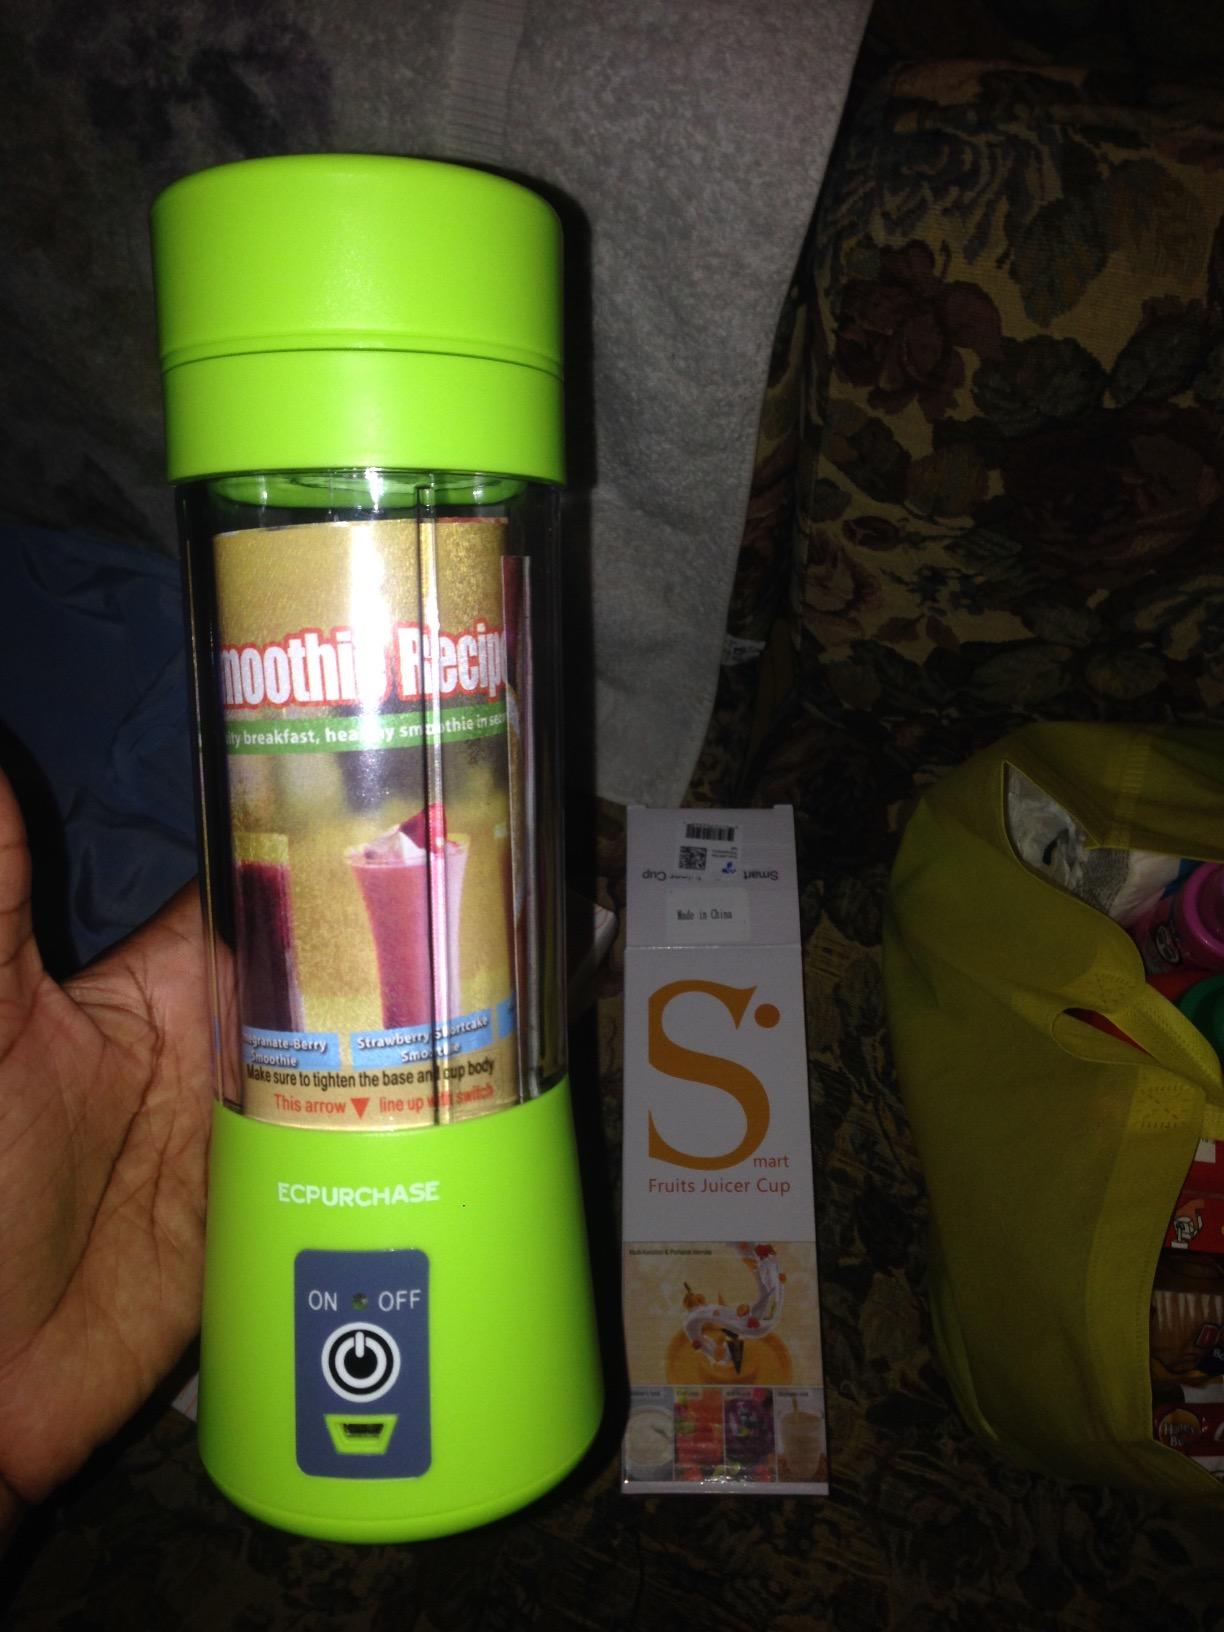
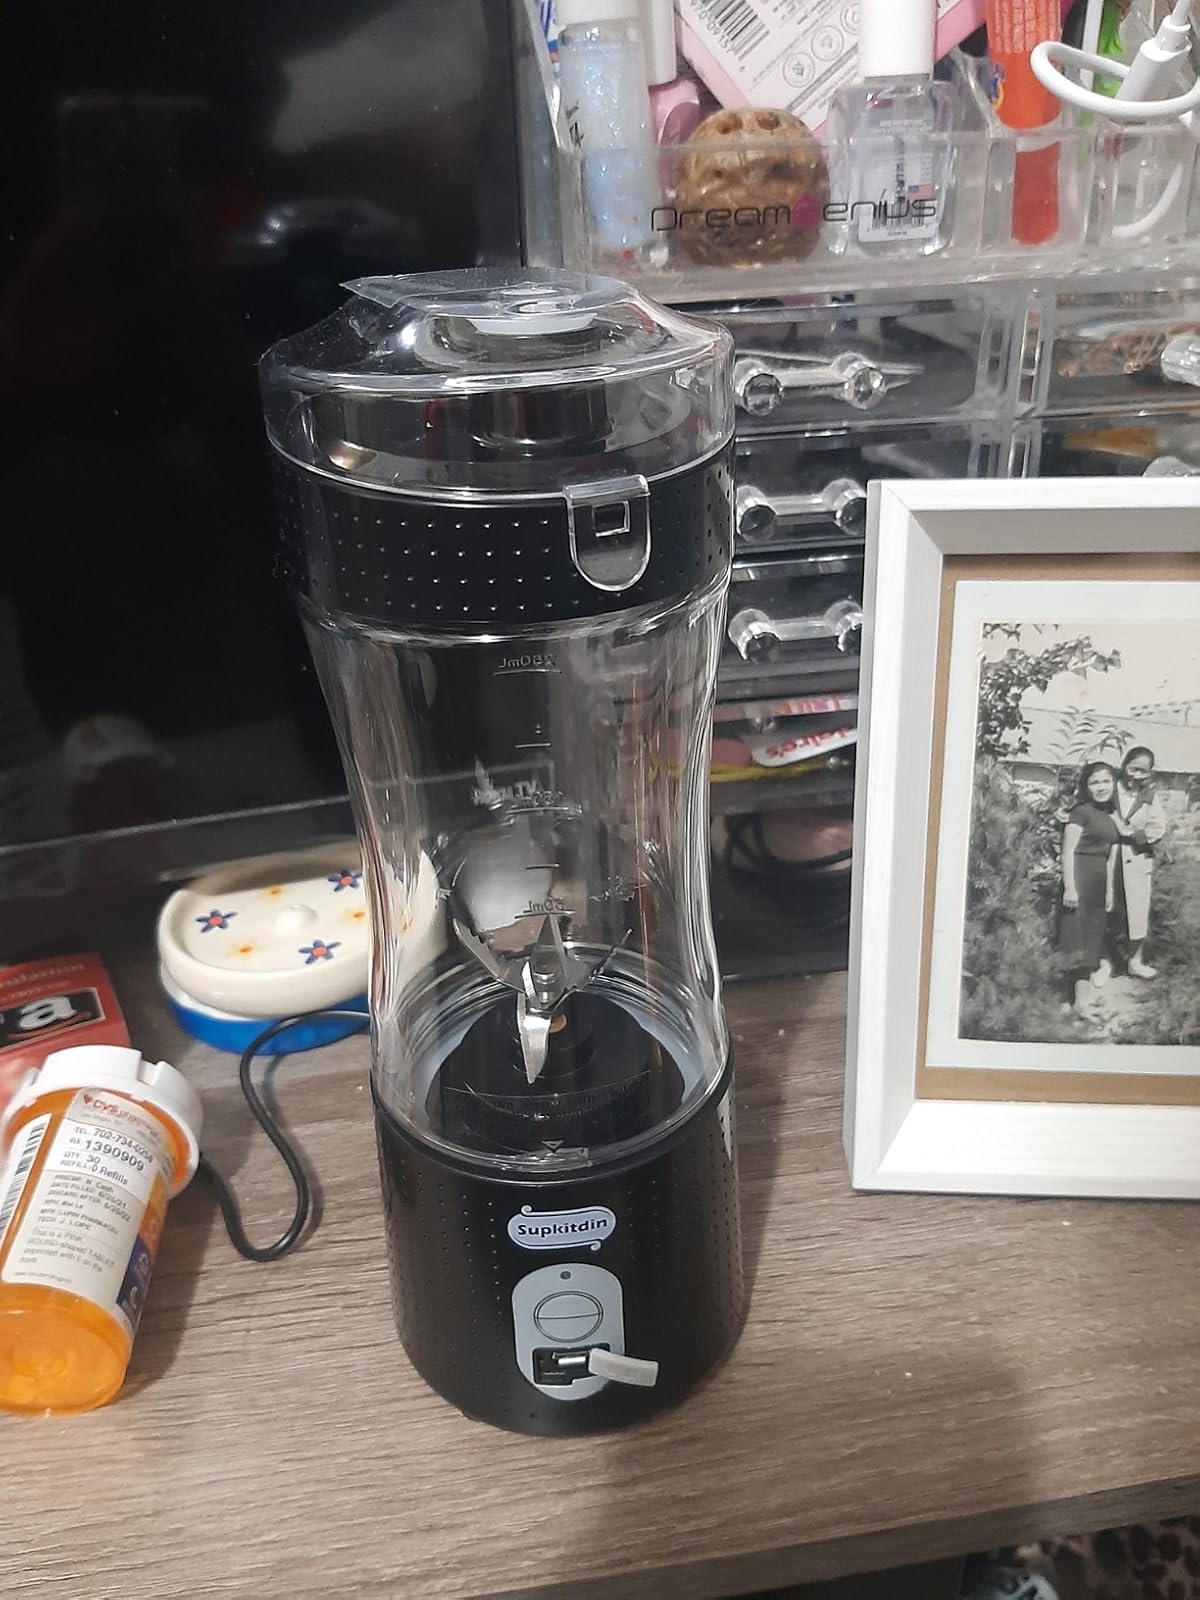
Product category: items_blender
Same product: no